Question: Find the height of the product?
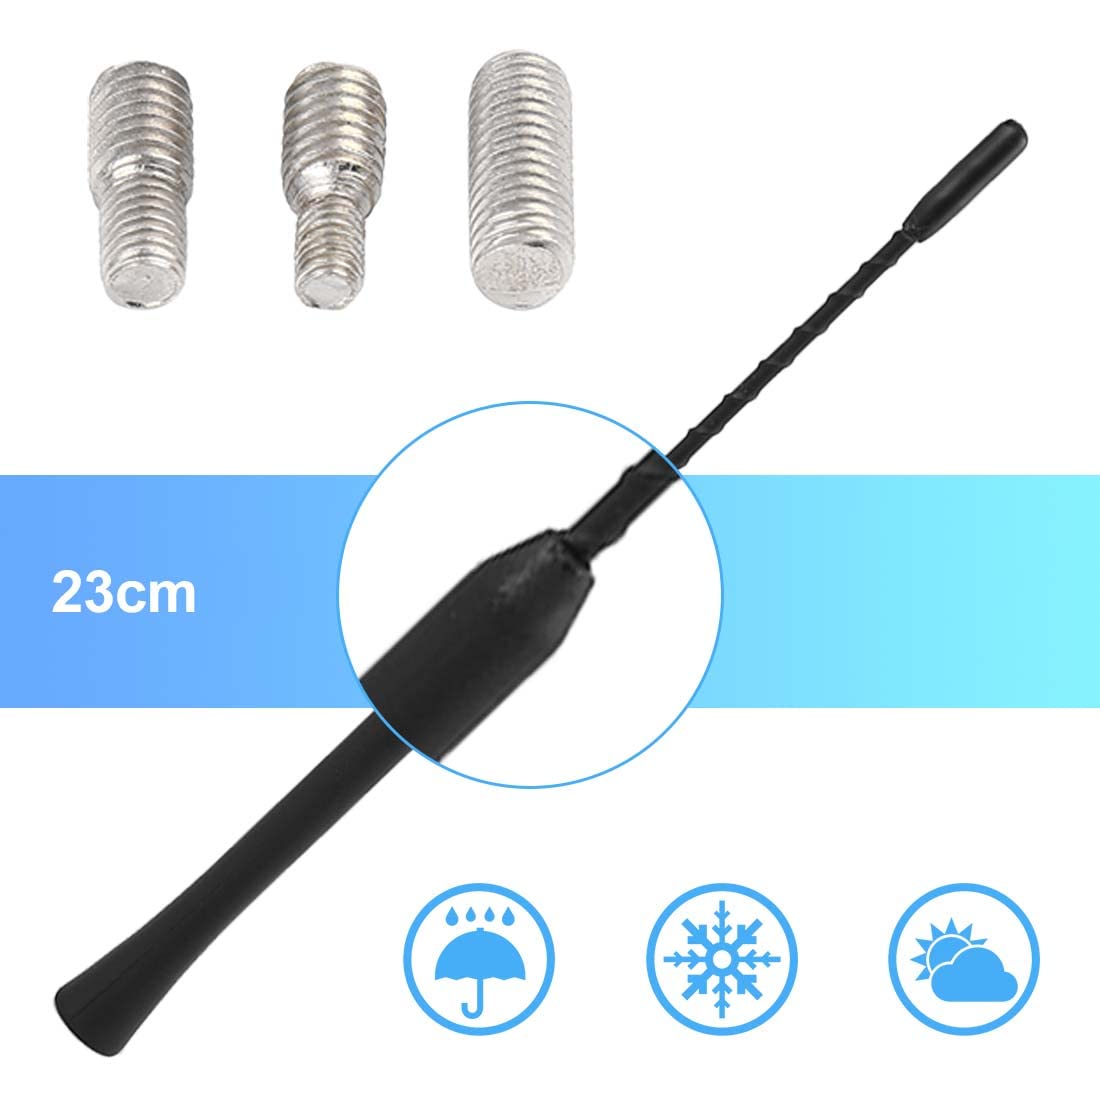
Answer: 23.0 centimetre